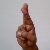
The image shows a hand gesture representing the letter 'R' in Indian Sign Language.